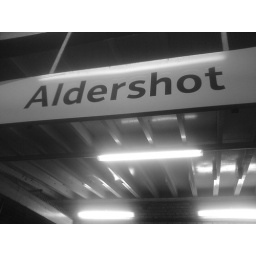
Station sign in black and white